Tintinhull Garden

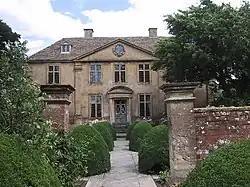
The gate piers and path leading to the front of the house.

Tintinhull Garden, located in Tintinhull, near Yeovil in the English county of Somerset, is a small (less than an acre) 20th century garden surrounding a 17th-century Grade I listed house. The property is in the ownership of the National Trust. It is visited by around 25,000 people per year.